Egyptian Collection of the Hermitage Museum

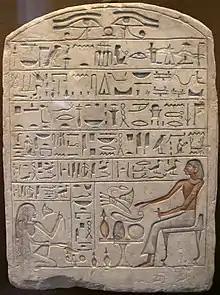
Limestone stele of a chief potter, 18th century BC

The collection was established in 1852, the year the museum was made open to the public, when it purchased the collection of statuettes from Countess Alexandra Lavalle, previously stored in her mansion on English Embankment, and received the items collected in Egypt by Maximilian, Duke of Leuchtenberg, including two black basalt sarcophagi of the Late Period, now displayed in the middle of the hall, as well as the sculpture group of Theban governor Amenemheb with his wife and mother (14th century BC). In 1853 the statue of Sekhmet (15th century BC), brought by Alexei Norov from Theban Necropolis of the Eleventh dynasty of Egypt in the 1830s, was moved from the Imperial Academy of Arts to the Hermitage. Some items were purchased for the museum from antiquities traders in Egypt and collections of Russian merchants or received as gifts.